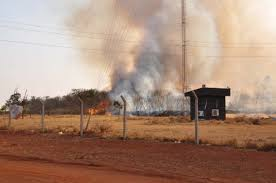
Fire: yes
Smoke: yes